Fokker V.1

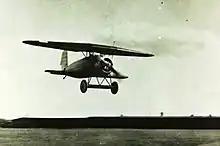

The Fokker V.1 principal innovation was its unbraced cantilever wings. These were built around a pair of wooden box-girders, the upper and lower members of which were built up from several thin strips of pine, with connecting webs of birch plywood. The entire wing was covered in plywood, an innovation probably suggested to Fokker by a Swedish aeronautical engineer, Villehad Forssman, who had previously designed one of Germany's earliest multi-engined military aircraft; the V.1 upper wing's smooth surface, thick airfoil and tapered planform gave it a remarkably modern appearance. The depth of spar needed for adequate strength necessitated a wing whose root thickness was around 20% of the chord, in contrast to a typical value of around 6% for aircraft of the period and 12 to 15% for modern aircraft of comparable performance. The spars of the upper wing were parallel but those of the lower wing converged to meet at the wingtips. The intention of this was to provide a well for the fitting of a retractable undercarriage at a later date. Ailerons were fitted to the upper wing only and these were unusual in that the entire wing-tip being a separate component, and was pivoted, much like the French Blériot VIII of 1908 had done, to provide a control surface. To further Platz's desire for an aerodynamically clean aircraft, all control actuators were buried within the wing, so that there were no drag-creating control horns. The upper wing was mounted on a system of cabane struts consisting of a pair of tubular steel tripods between the fuselage and mainspar and a pair of steel struts connected to the aft spar, all basically similar to the cabane strut design for the later, likewise Platz-designed Fokker D.VI and Fokker D.VII biplane descendants — each of which also used one "N-pattern" interplane strut set per side — and the Fokker D.VIII parasol-wing monoplane descendant of the V.1. Unlike the later D.VI and D.VII, there were no interplane struts on the outer areas of the V.1's wing panels. Since Platz was using a novel and thick aerofoil, much like the contemporary cantilever-winged Junkers J 1 all-metal monoplane pioneered nearly a year earlier, he was unsure about the correct incidence for the wing with respect to the fuselage. Lacking a wind tunnel, he therefore made it adjustable during flight.